Pierrot

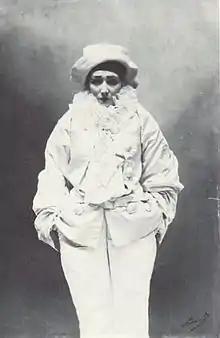
Atelier Nadar: Sarah Bernhardt in Jean Richepin's "Pierrot the Murderer", 1883. Bibliothèque Nationale, Paris.

Legrand left the Funambules in 1853 for the Folies-Nouvelles, which attracted the fashionable set, unlike the Funambules' working-class audiences. Legrand often appeared in realistic costume, his chalky face his only concession to tradition, leading some advocates of pantomime, such as Gautier, to lament that he was betraying the character of the type. Legrand's Pierrot influenced future mimes.